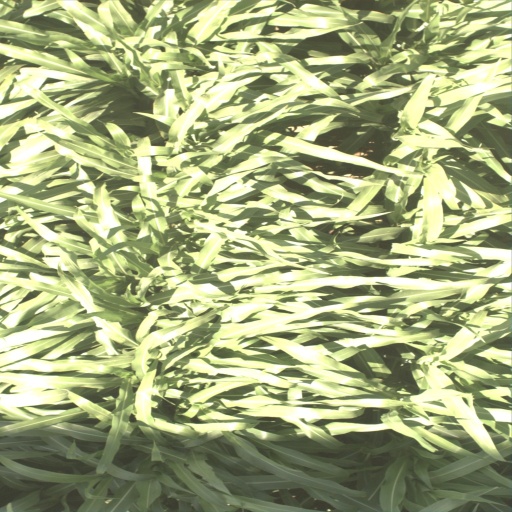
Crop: sorghum